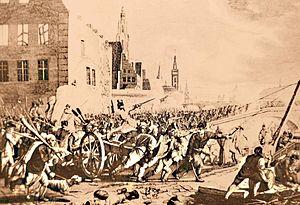
Combat_dans_les_rues_de_Gand,_novémbre_1789
Cette page concerne l'année 1789 du calendrier grégorien.
2 novembre, France : nationalisation des biens du clergé catholique, mis à la disposition de la Nation.
Les Pays-Bas autrichiens sont l'appellation des Pays-Bas méridionaux pendant le régime autrichien au XVIIIᵉ siècle. Le nom « autrichien » fait référence à la maison d'Autriche, suzeraine de ces terres faisant partie du Saint-Empire depuis le mariage de Marie de Bourgogne avec Maximilien d'Autriche peu après la mort de Charles le Téméraire. Avant 1714, toutefois, les Pays-Bas méridionaux relevaient de la branche espagnole des Habsbourg, et l'on parlait de Pays-Bas espagnols.